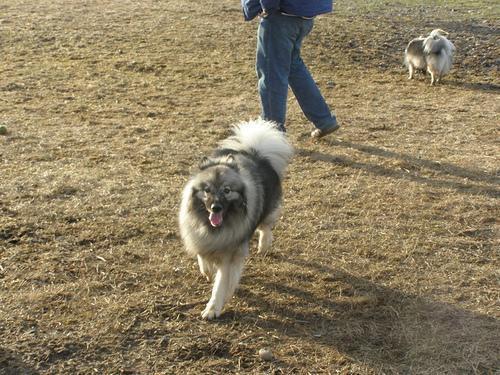
keeshond